Filippo Salvatore Gilii

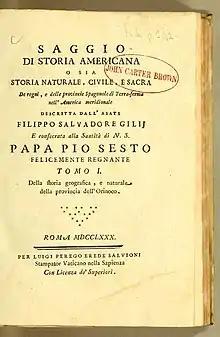
Title page of "Saggio di storia americana" (Rome, 1780).

Filippo Salvatore Gilii (1721–1789), also known as Felipe Salvador Gilij, was an Italian Jesuit priest and a pioneering figure in the field of South American linguistics. Gilii’s work in the province of Venezuela, particularly along the Orinoco River, laid the foundation for much of what is known about the indigenous languages and cultures of the region. His contributions to linguistics, ethnography, and the understanding of indigenous South American societies have left an indelible mark on the academic world.